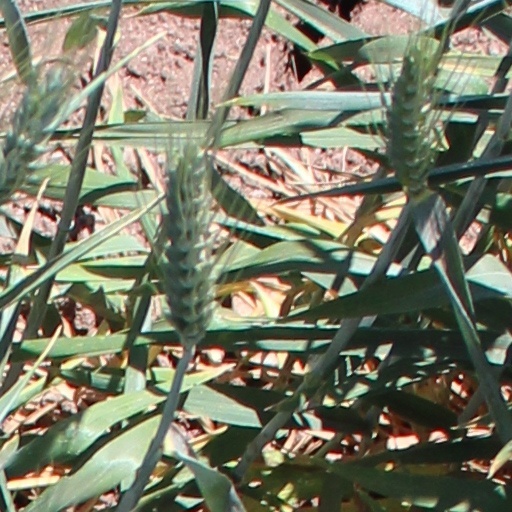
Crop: wheat